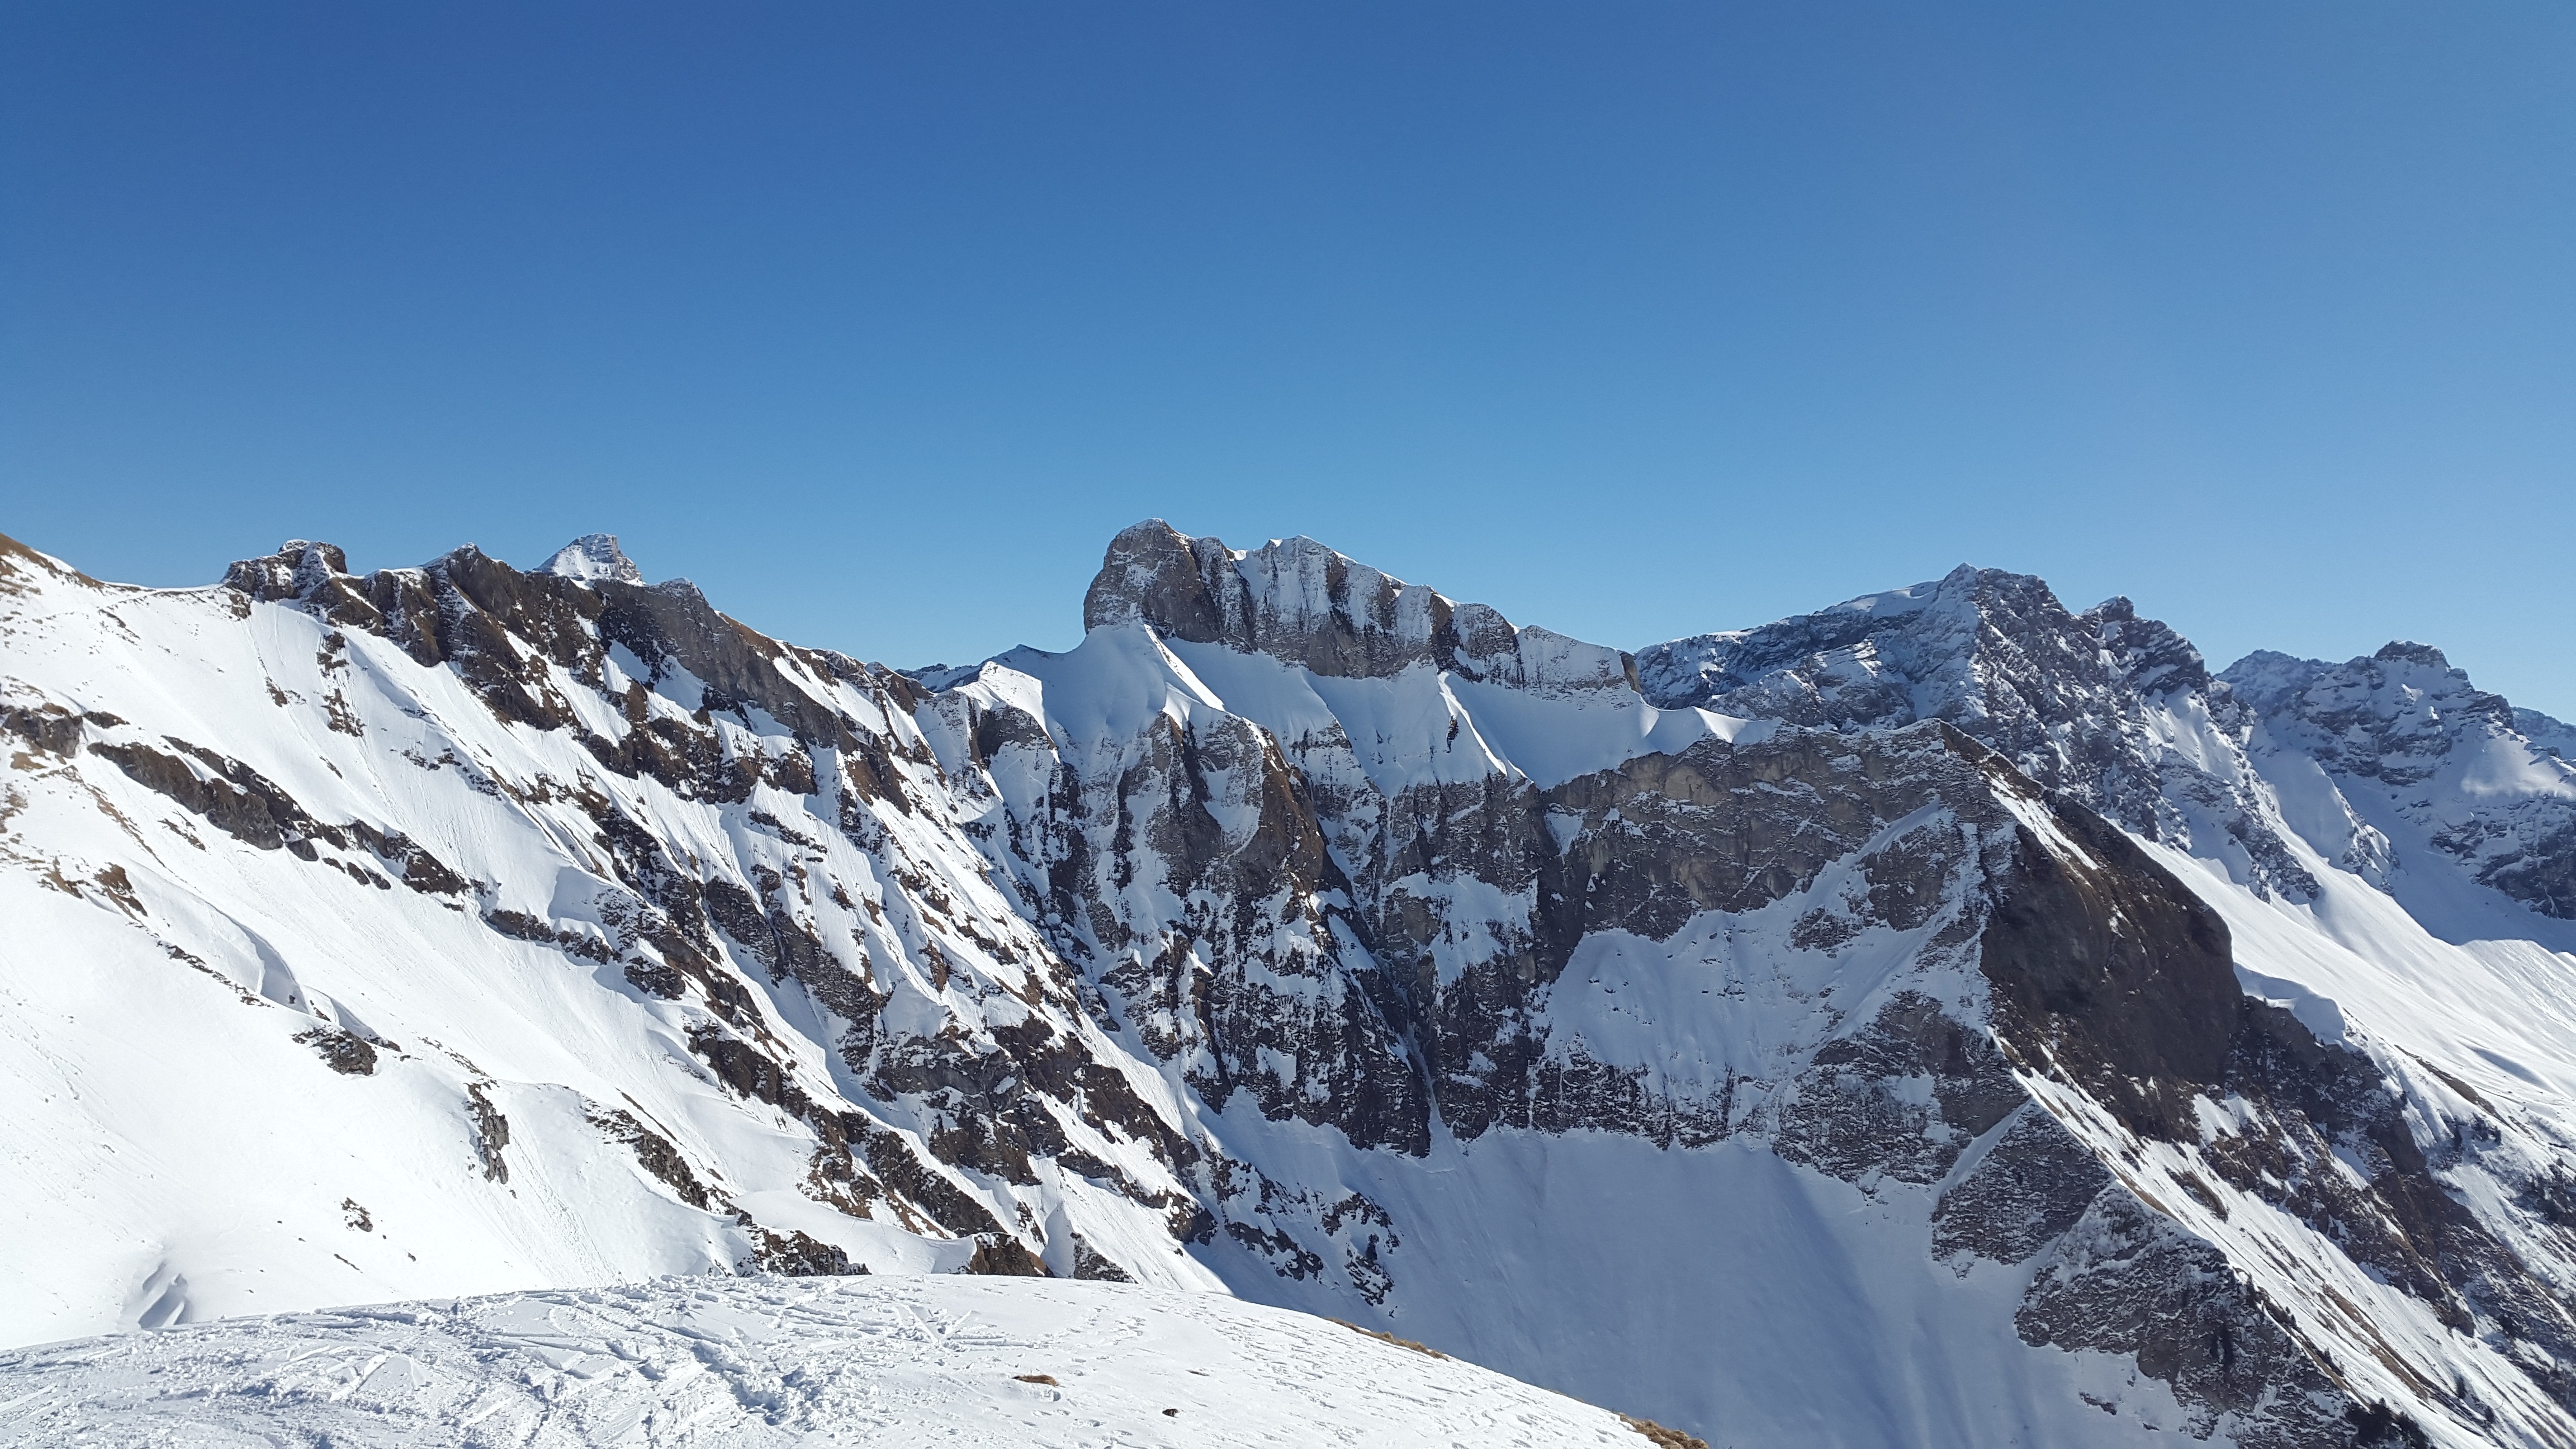
outdoor, mountain, snow, winter, mountain range, weather, alpine, season, ridge, summit, mountaineering, winter sport, resort, alps, cirque, piste, winter sports, landform, ski touring, allg u, mountain pass, oberallg u, ski mountaineering, schneck, ostrachtal, mountainous landforms, geological phenomenon